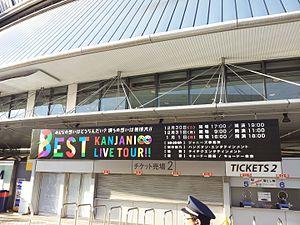
Kanjani∞ ou Kanjani Eight est un groupe de la Johnny's Entertainment. Ce groupe est composé de sept membres dont Yu Yokoyama, Subaru Shibutani, Shingo Murakami, Ryuhei Maruyama, Shota Yasuda, Nishikido Ryo, Tadayoshi Okura et Hiroki Uchi, provenant tous de la région du Kansai.